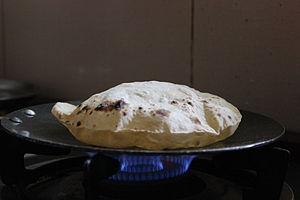
Un tava, ou saj, est une grande poêle plate, concave ou convexe constituée de fer, de fonte, d'acier ou d'aluminium. Il est utilisé aussi bien en Asie du Sud, en Asie centrale et en Asie de l'Ouest que dans le Caucase, pour cuire une multitude de pains plats et servir de poêle à frire. Ce nom désigne parfois des poêles en céramique. Le nom connaît de nombreuses orthographes suivant les régions : tava, tavah, tawa, tawah, tapa, saj, sac, sadje. En Asie de l'Ouest, les tava sont invariablement convexes tandis qu'en Asie du Sud, on en trouve des plats et des concaves.